Doreen Steidle

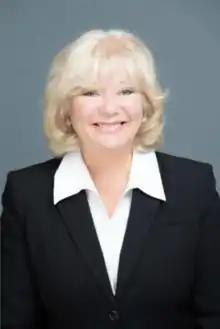
Doreen Steidle (2015)

Doreen Steidle (born 1950/1951) is a Harvard University Fellow, participating in the 2018 Advanced Leadership Initiative, former Regional Head for Group Government Affairs with HSBC in Hong Kong, China and former Canadian Head of Mission. She was Canada's High Commissioner to the Republic of Singapore (2000–2003) and Canada's Consul General to the Special Administrative Regions of Hong Kong and Macau, People's Republic of China (2008–2011). She was the first Chief Executive Officer of Passport Canada and an Assistant Deputy Minister in Canada's Department of Foreign Affairs and International Trade.